Blassreiter

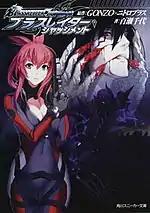
"Blassreiter Judgement", Volume 1

A "Blassreiter" gaiden manga called "Blassreiter: Genetic", which centers on Snow, was published in "Champion Red" and compiled in three volumes by Akita Shoten from 2007 to 2009. A light novel version published by Kadokawa Shoten, "Blassreiter Judgement", was released in July 2008.